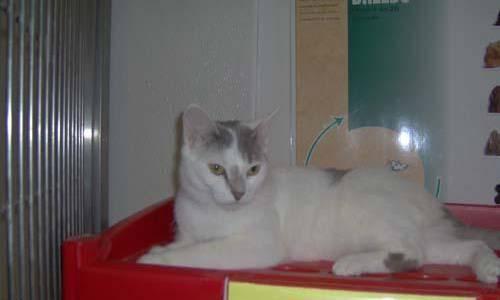
cat